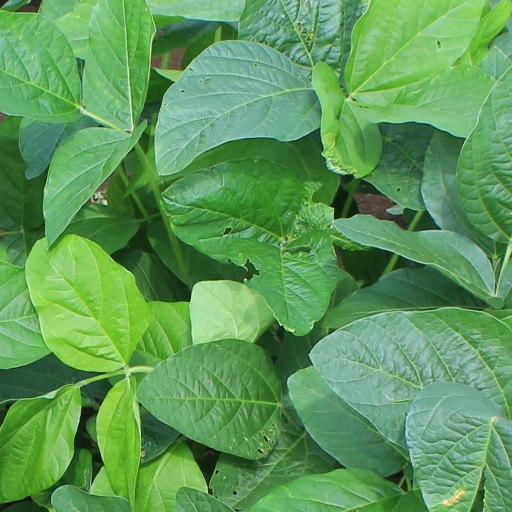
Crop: soybean